Forró

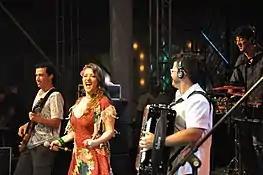
Bicho de pé

In the more recent genre of forró universitario, lyrics have a much more urban flavour and relate more to life of a young urbanized middle class, as lyrics found nowadays in rock music.